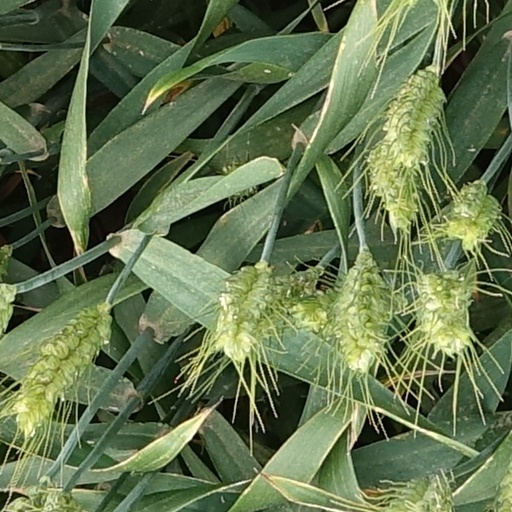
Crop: wheat